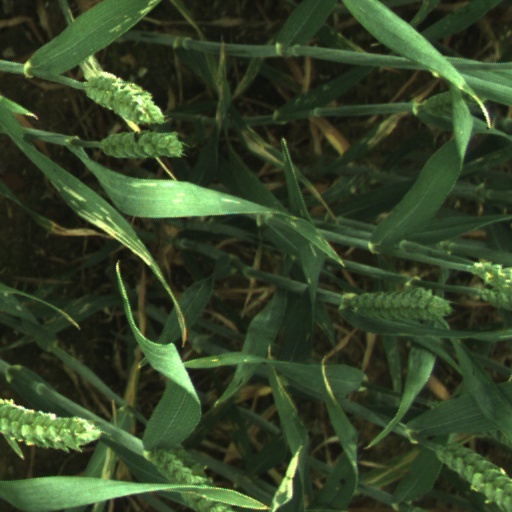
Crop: wheat